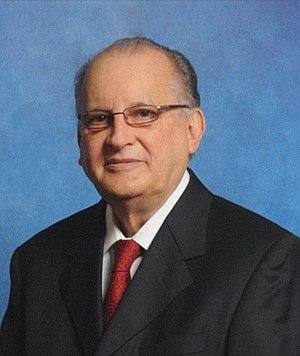
Ricardo de la Espriella Toral, né le 5 septembre 1934, est un homme d'État panaméen, président de la République du 31 juillet 1982 au 13 février 1984.